Usha Kalyanam

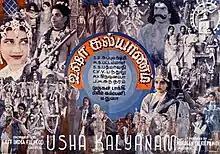
Promotional poster

Usha Kalyanam is a 1936 Tamil-language film directed by K. Subramaniam. The film starred S. D. Subbulakshmi, C. V. V. Panthulu and G. Pattu Iyer in lead roles.